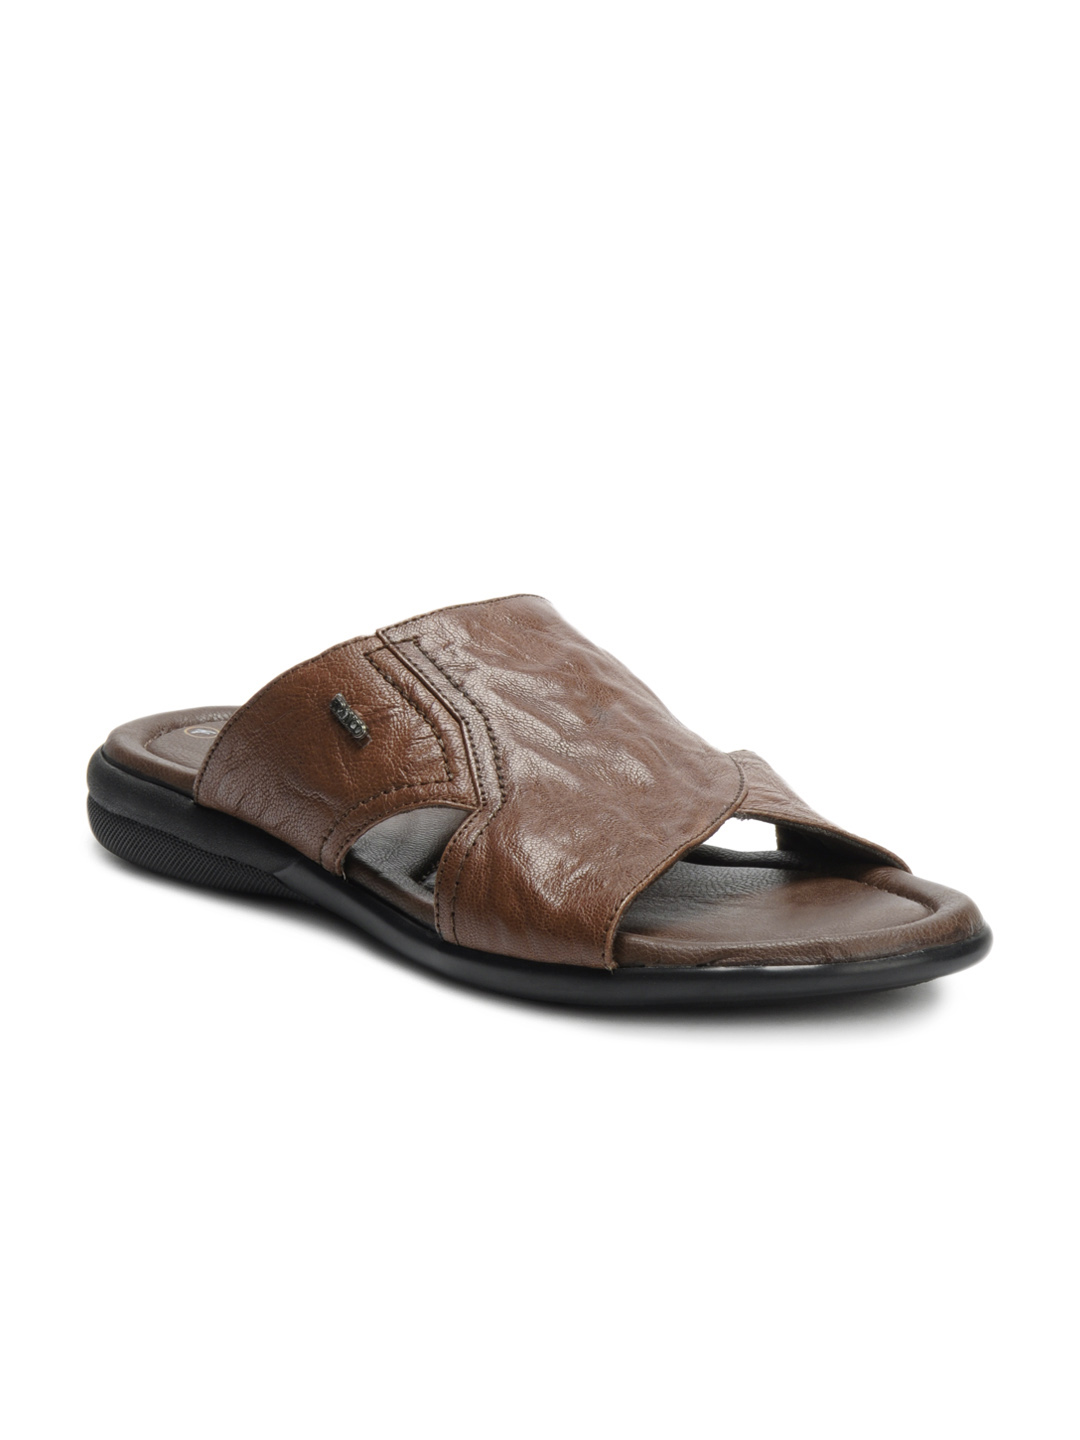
Franco Leone Men Brown Sandals
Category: Footwear / Sandal / Sandals
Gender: Men
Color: Brown
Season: Summer 2012
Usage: Casual